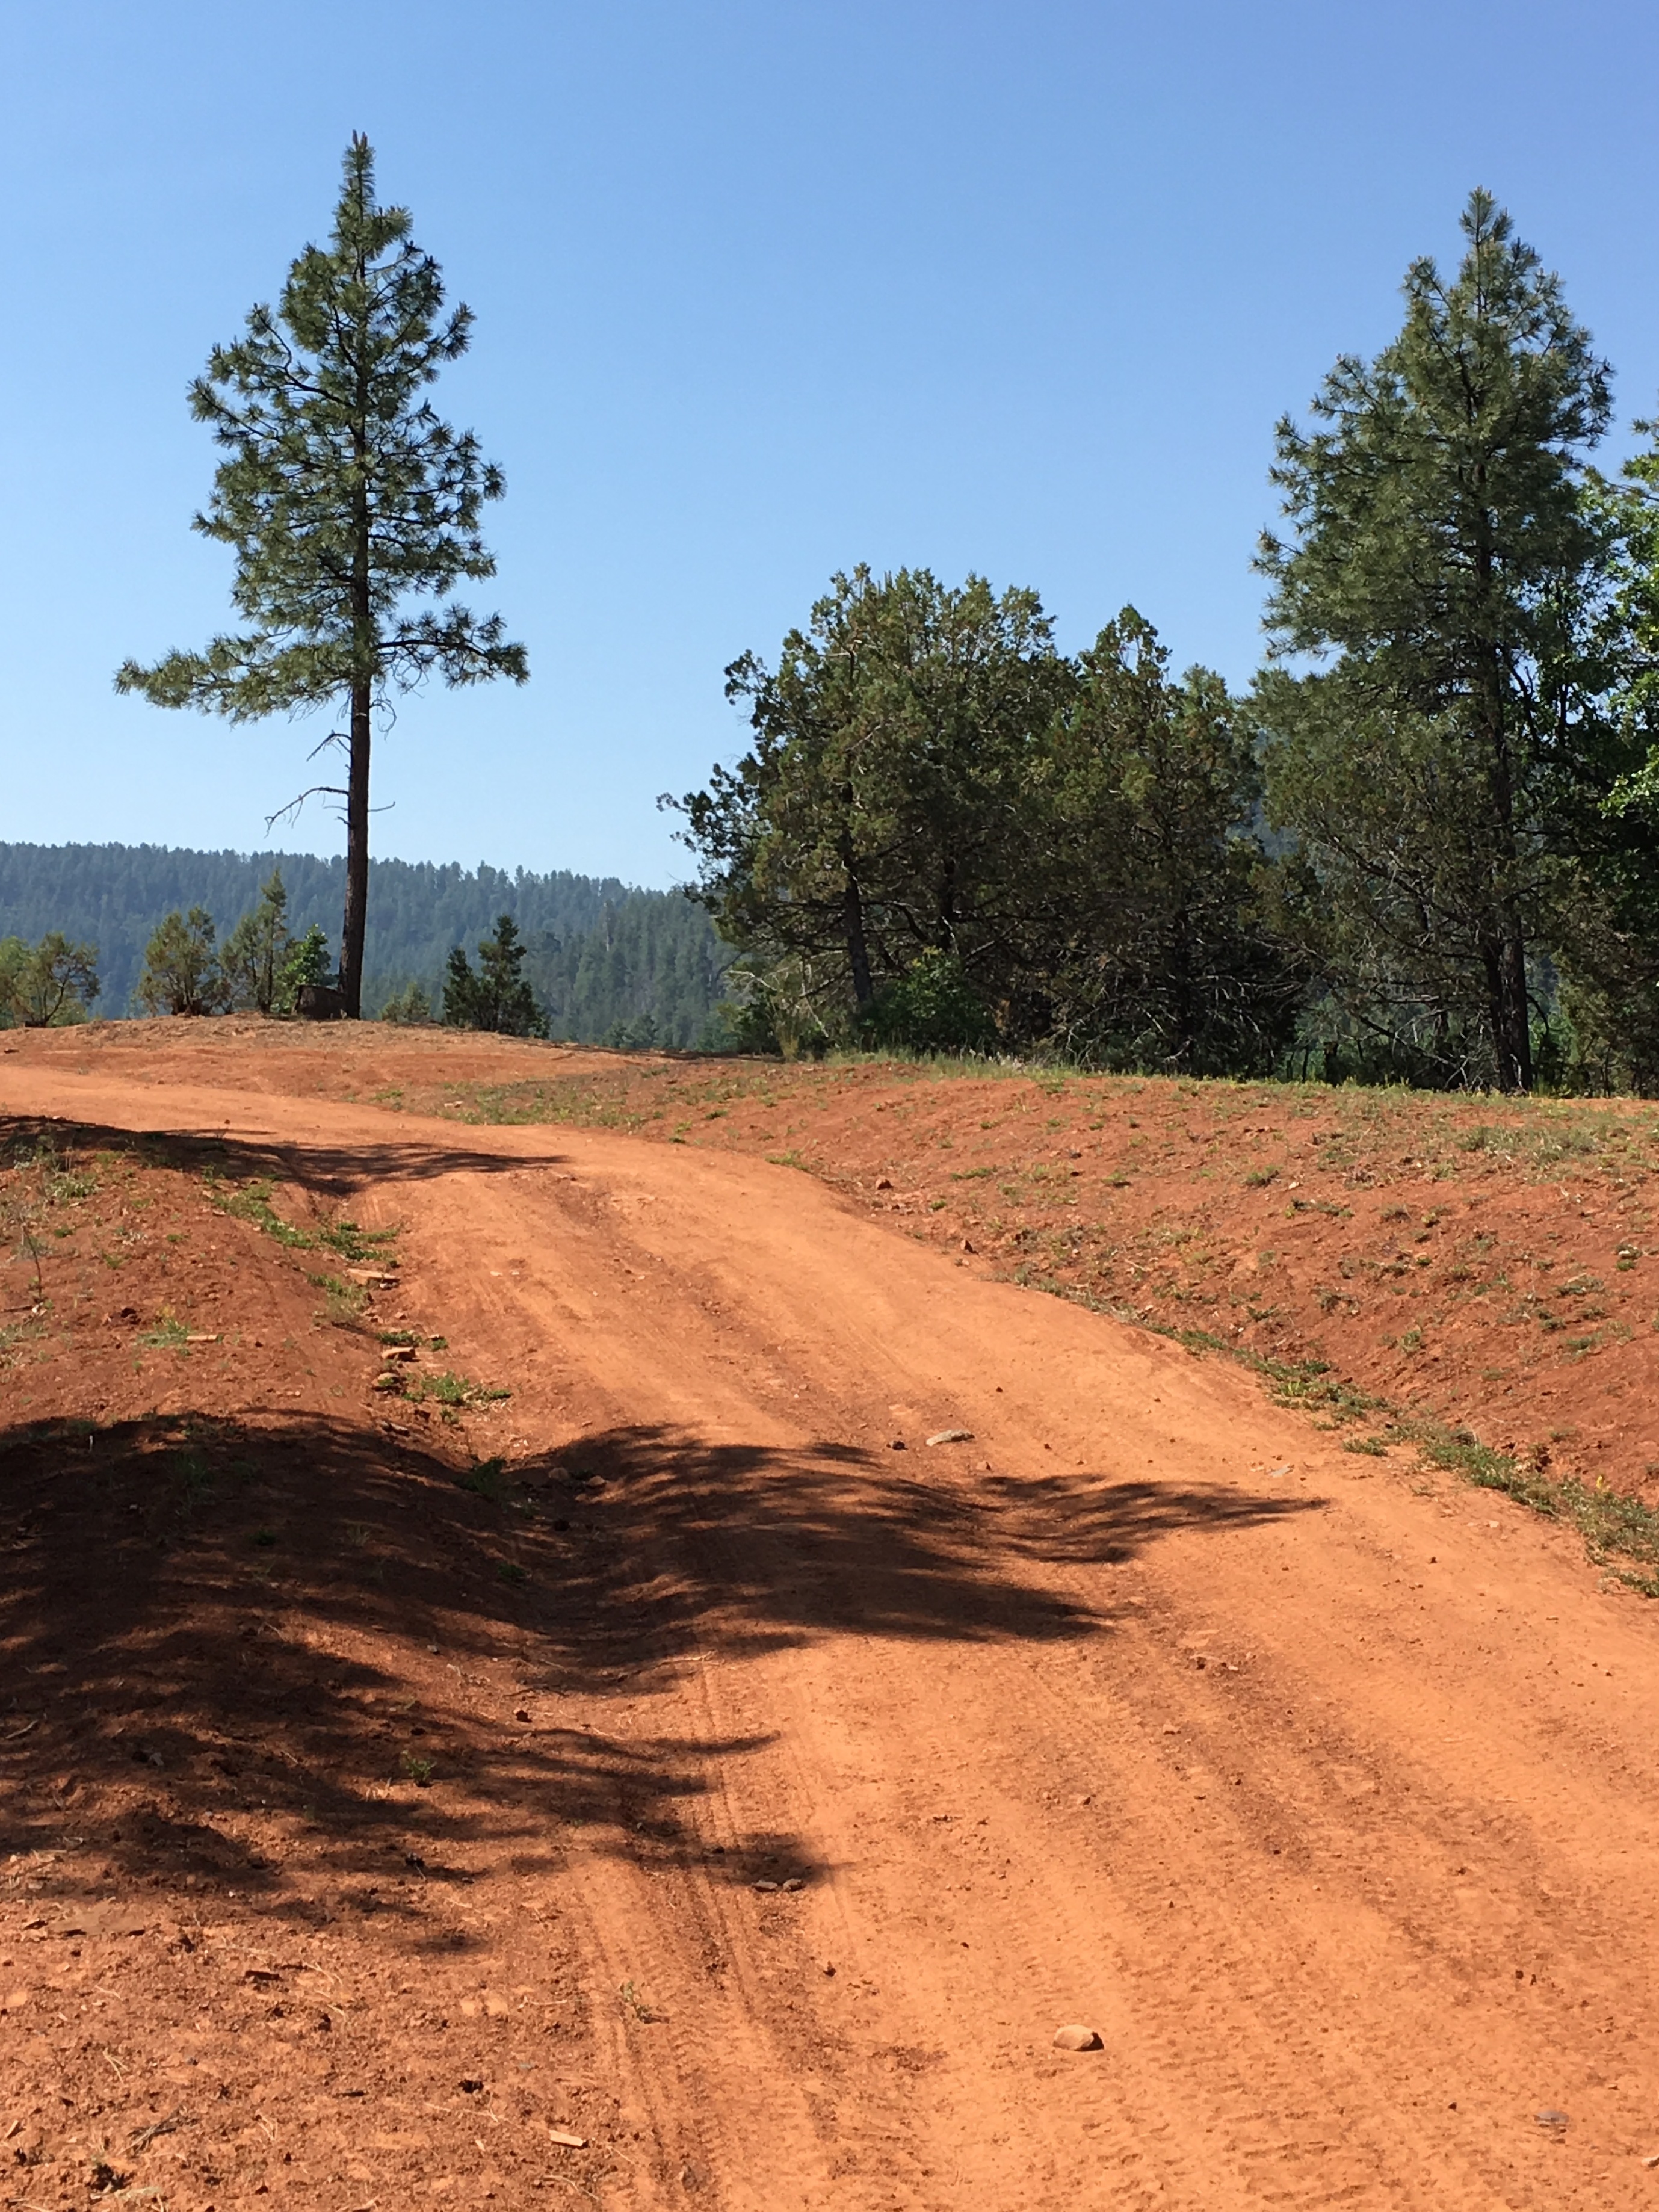
landscape, tree, grass, wilderness, road, trail, field, prairie, hill, dirt road, soil, savanna, plain, geology, habitat, ecosystem, rural area, natural environment